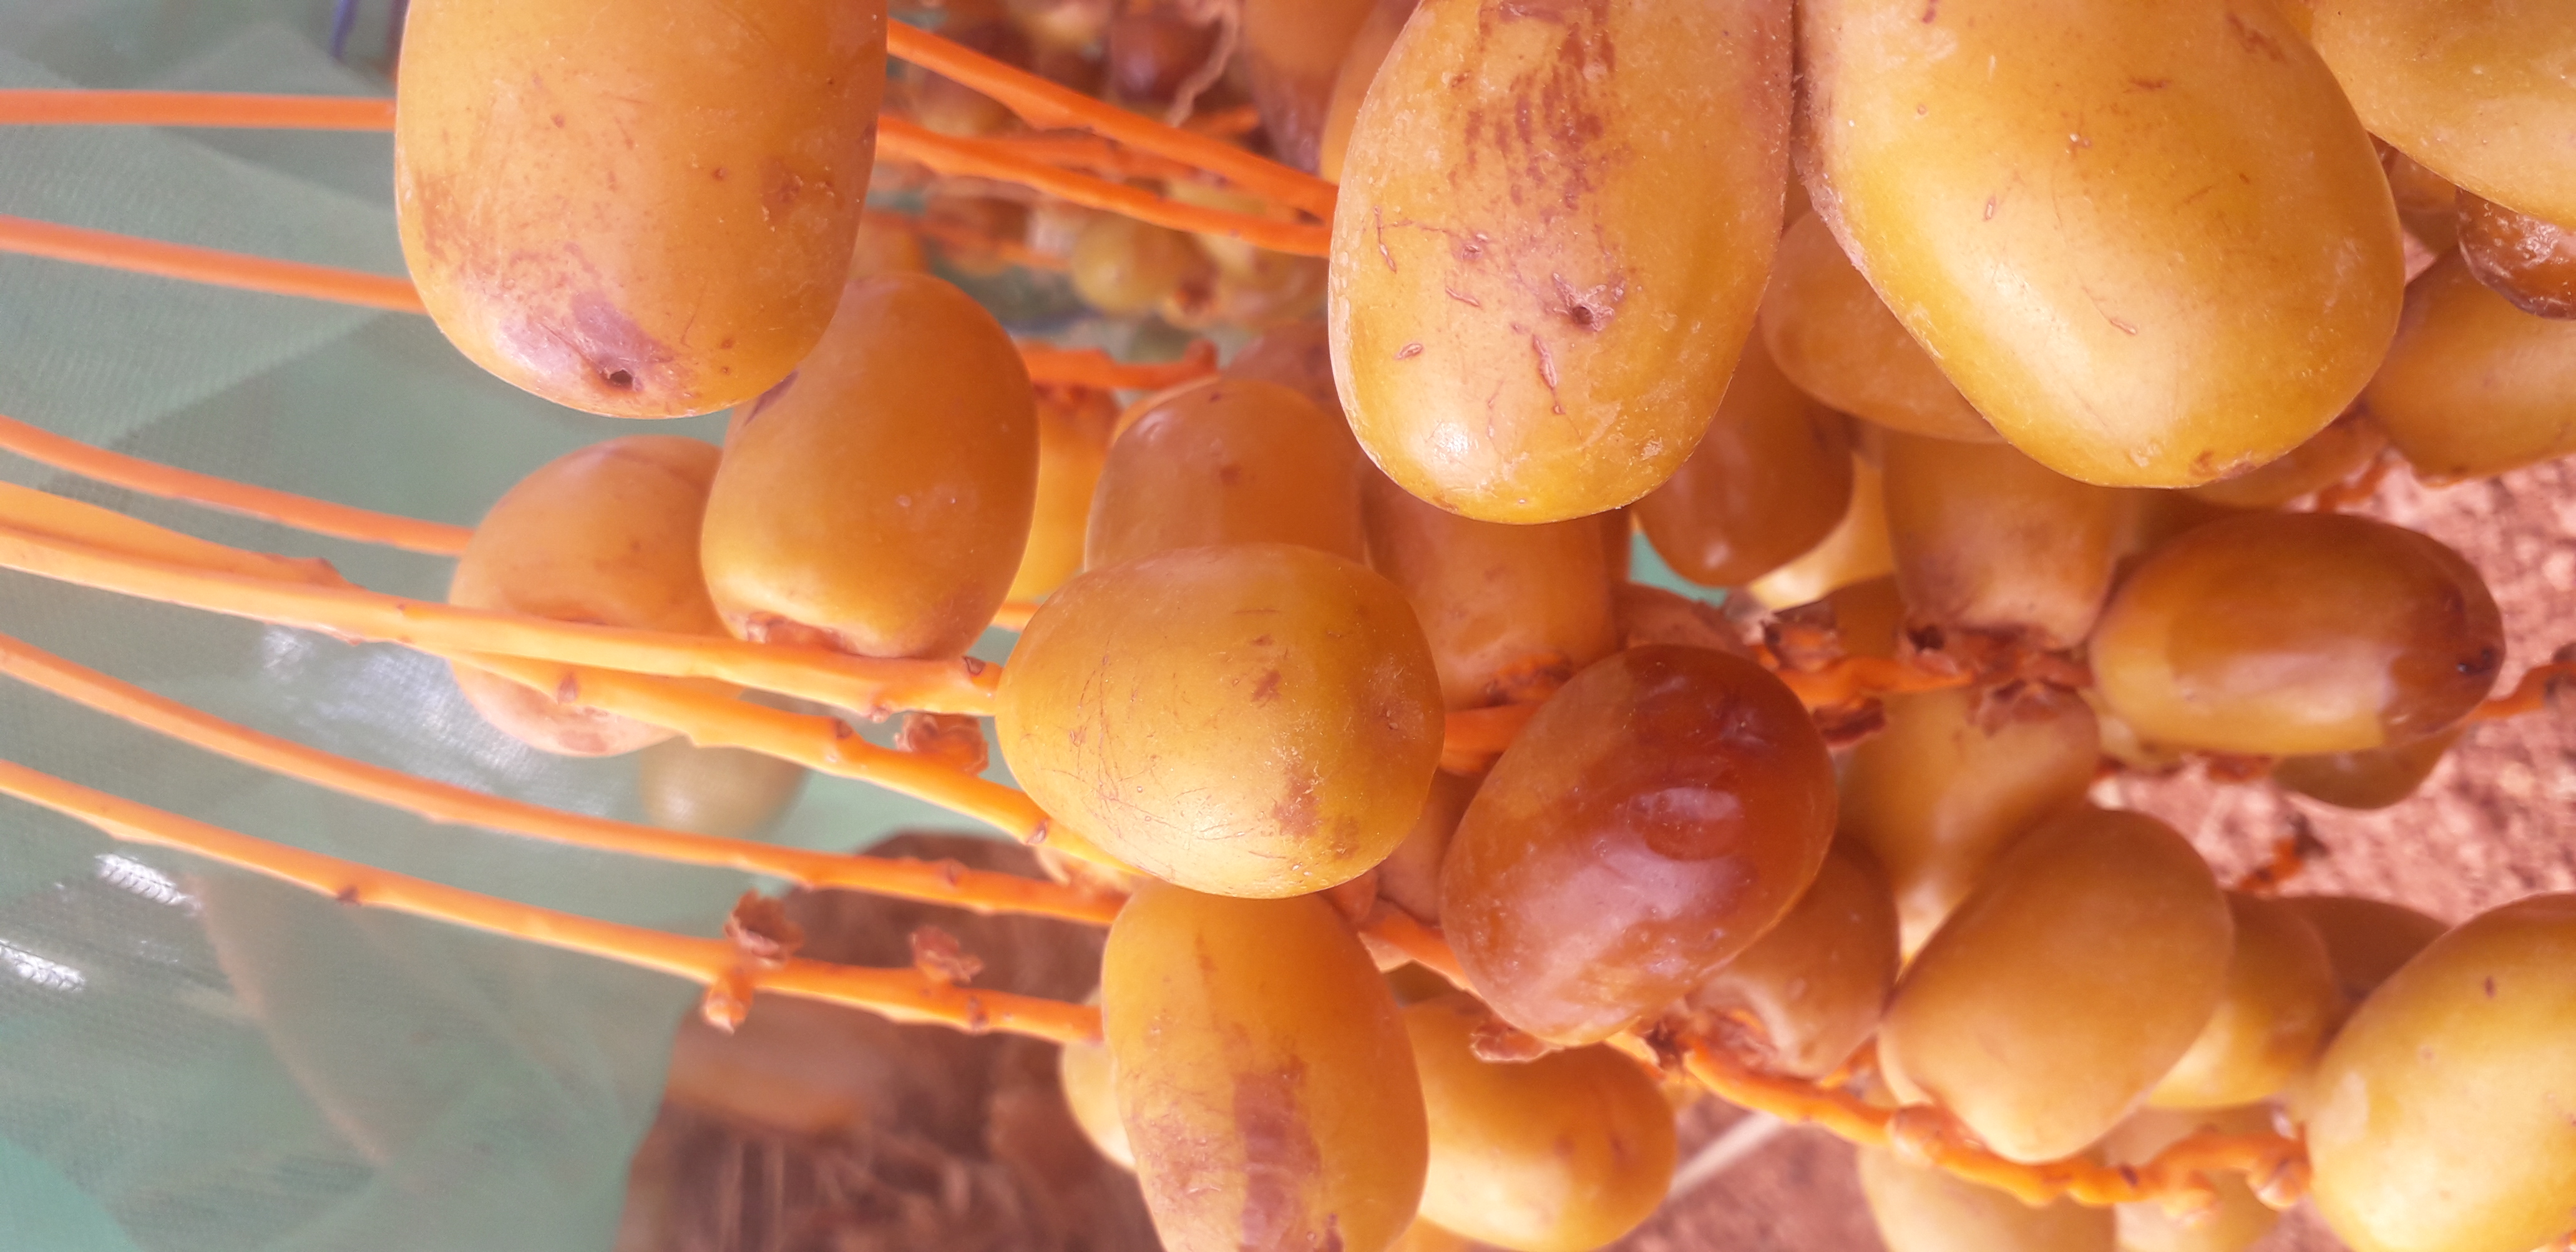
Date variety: Boufagous